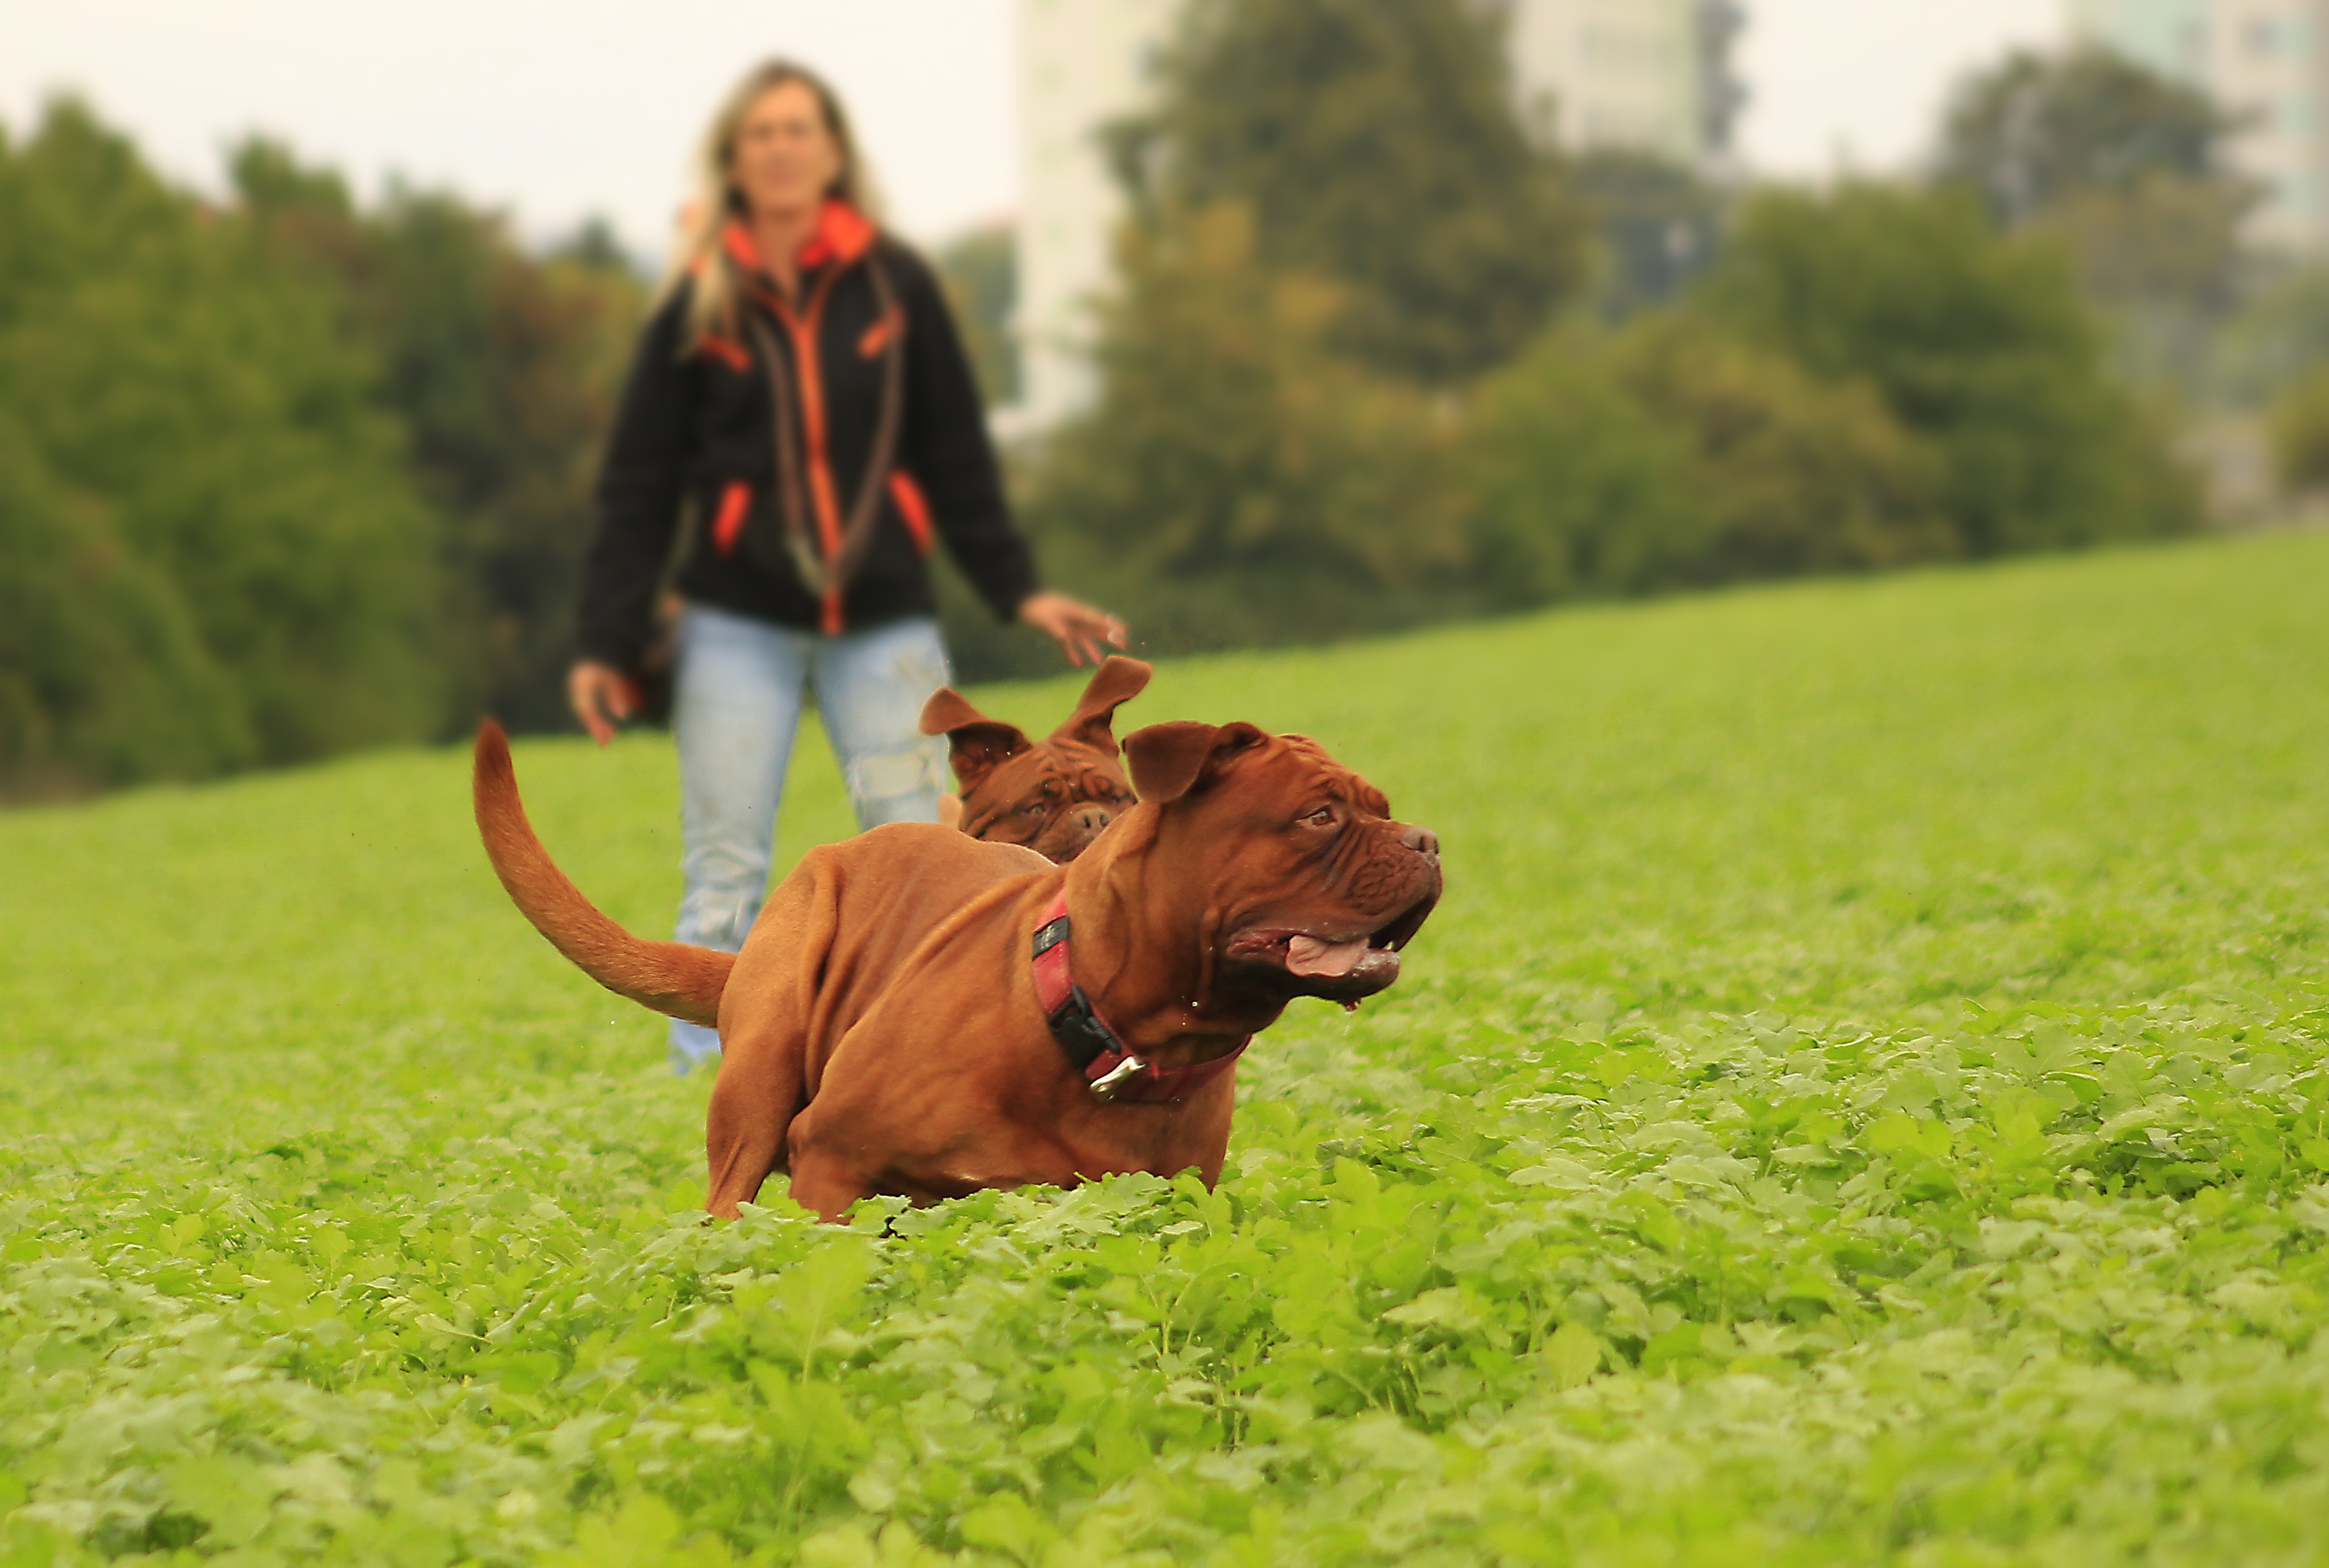
nature, grass, puppy, dog, animal, summer, male, pet, spring, high, park, brown, mammal, garden, thoroughbred, outdoors, sunny, french, vertebrate, funny, bordeaux, strong, adult, mastiffs, dog walking, dogue de bordeaux, dog like mammal